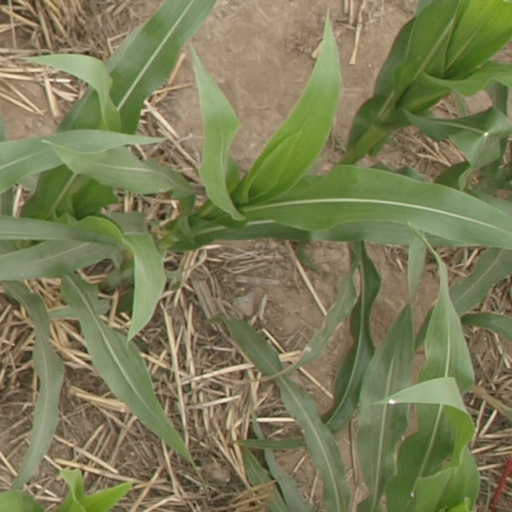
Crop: maize; corn